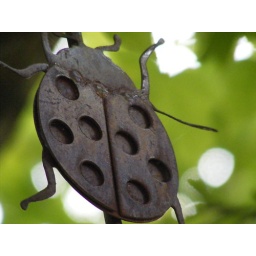
This is a plant hanger that hangs in my maple tree